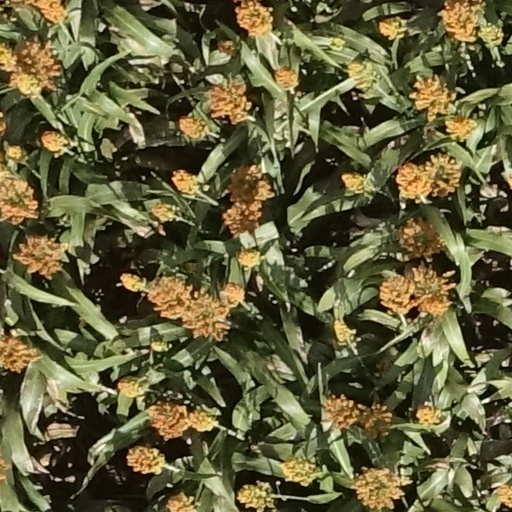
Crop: sorghum